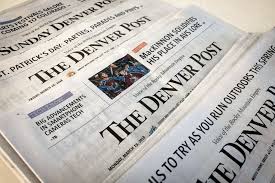
Label: paper